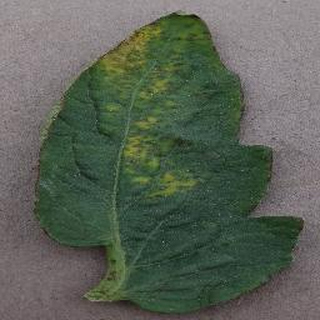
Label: tomato_bacterial_spot